Lake Flannigan

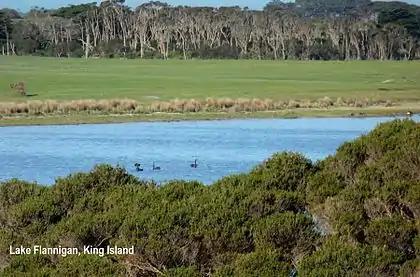
Black swans "(Cygnus atratus") on Lake Flannigan, seen from the western dunes

In 2005 a Crown Land Assessment and Classification (CLAC) Project report advised that although there was scope for re-classification as a Nature Reserve under the Nature Conservation Act 2002: